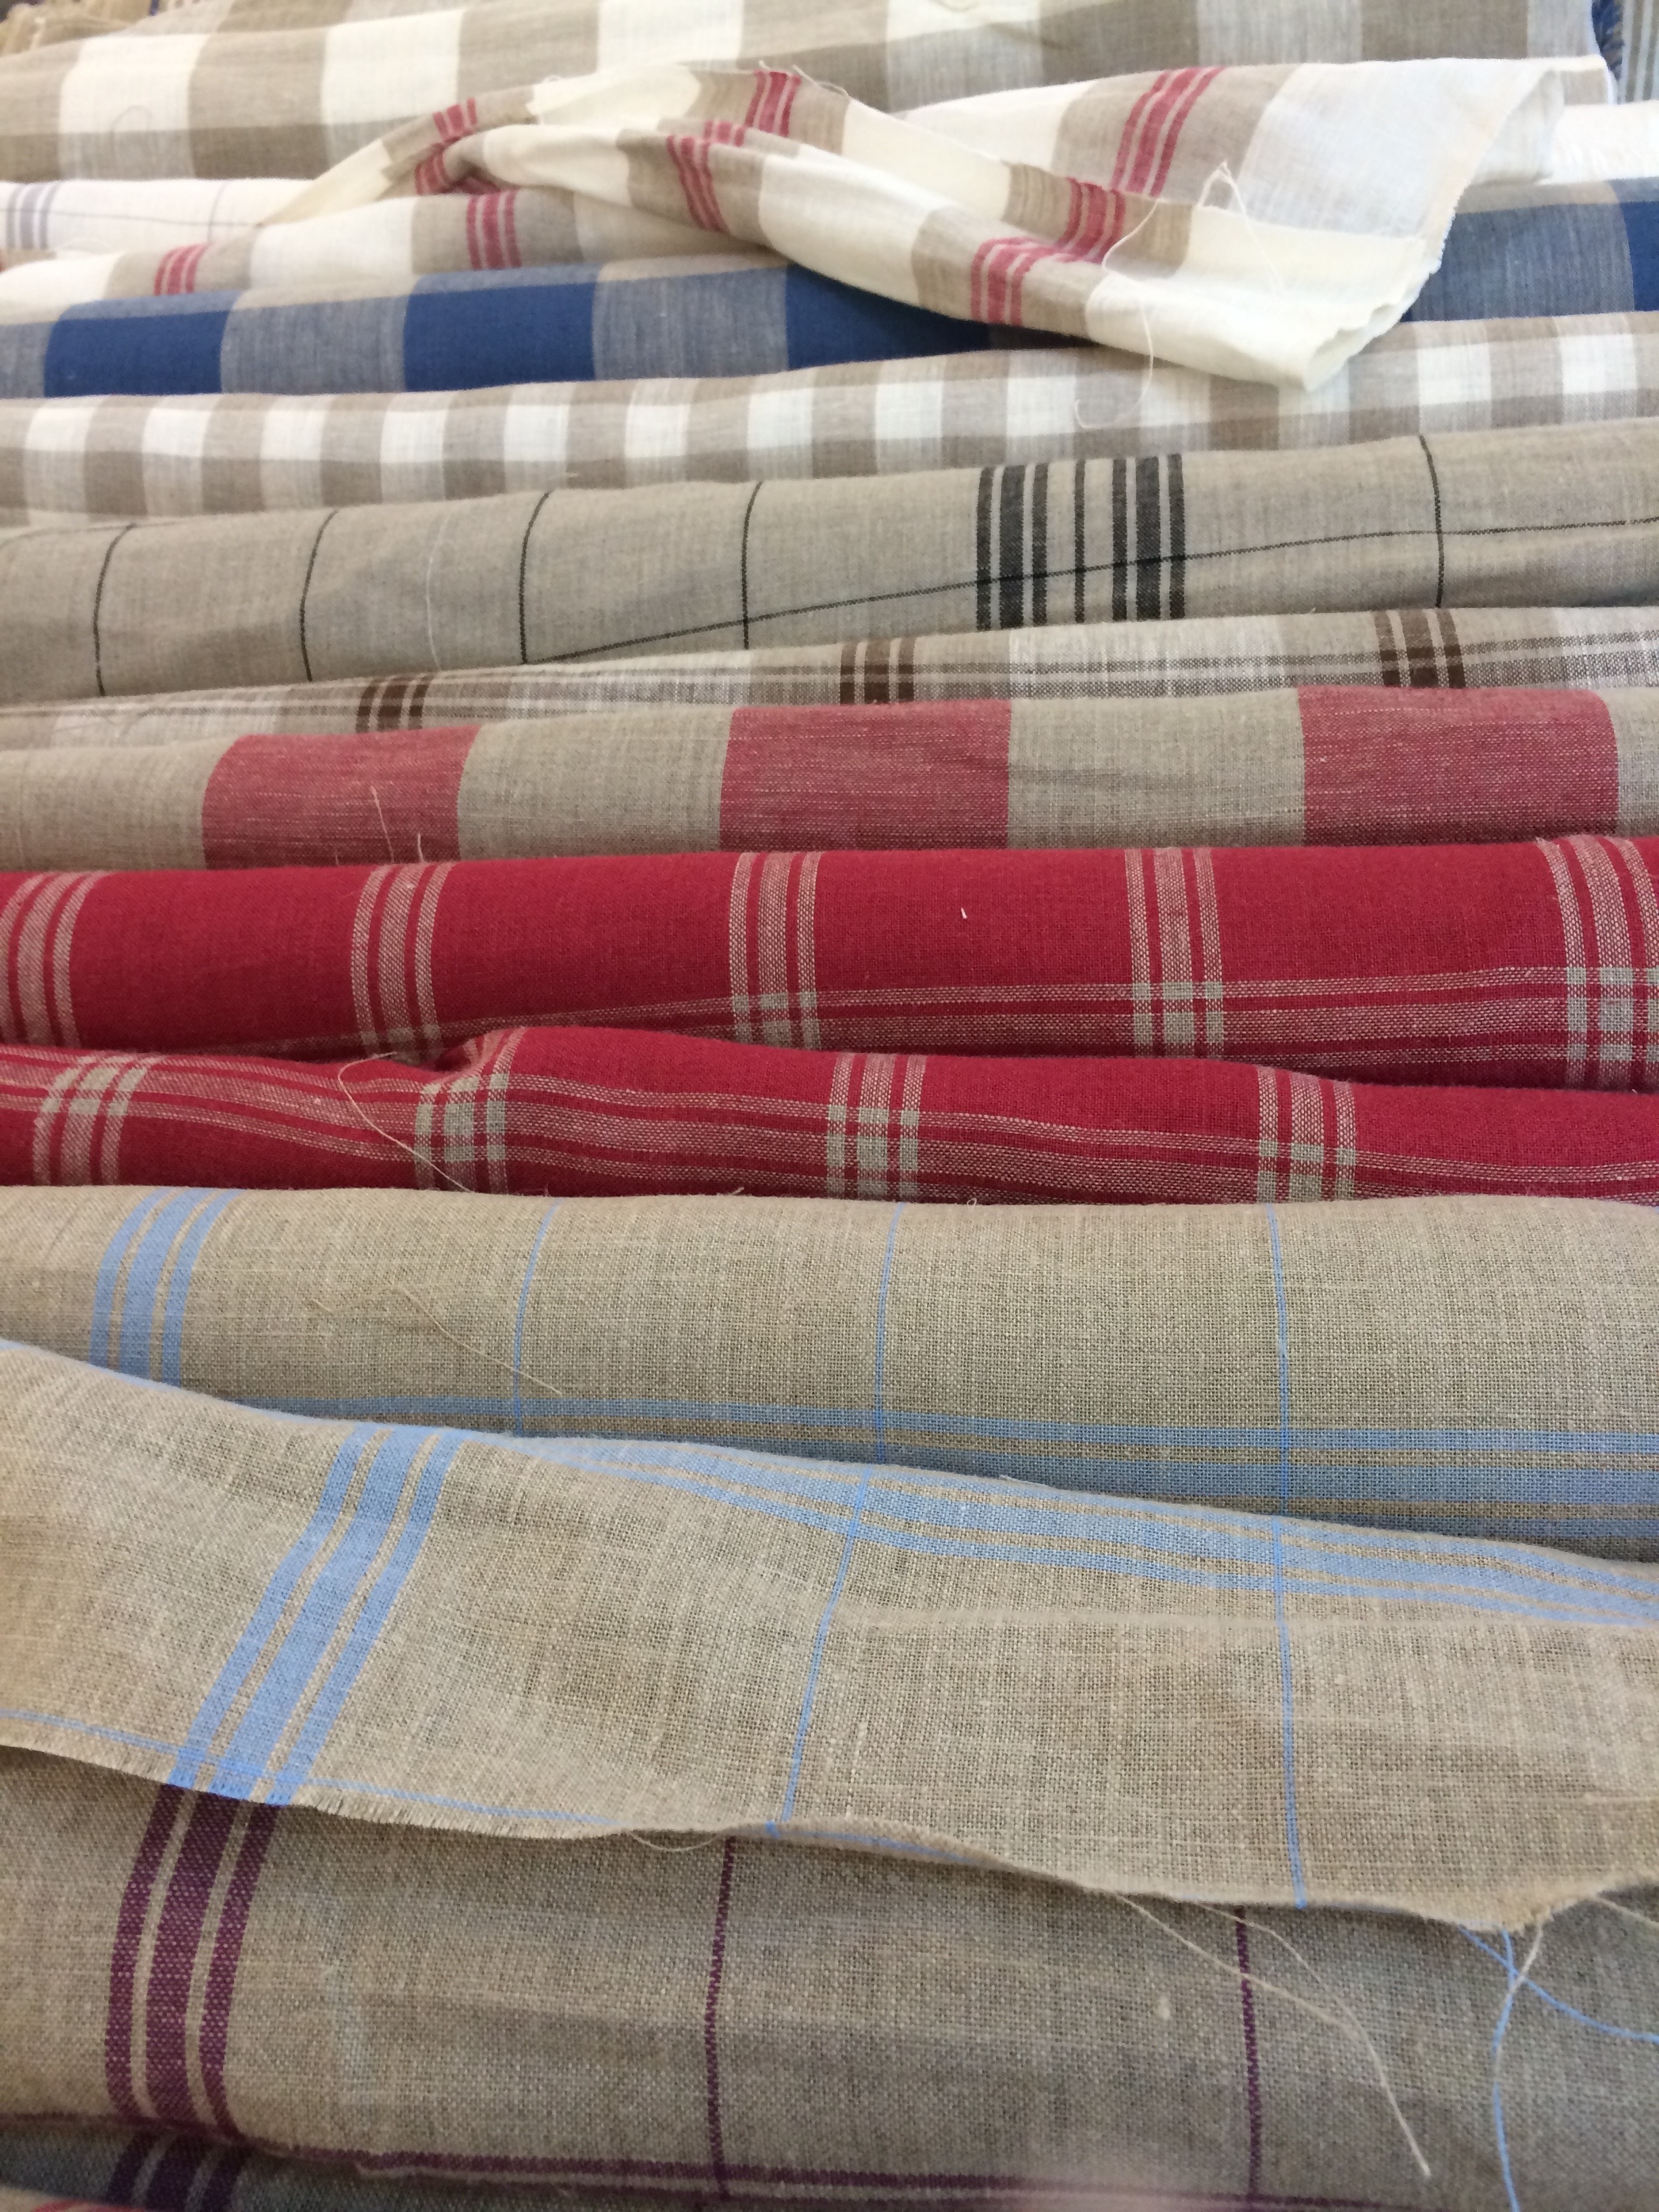
bed sheet, textile, art, furniture, material, flooring